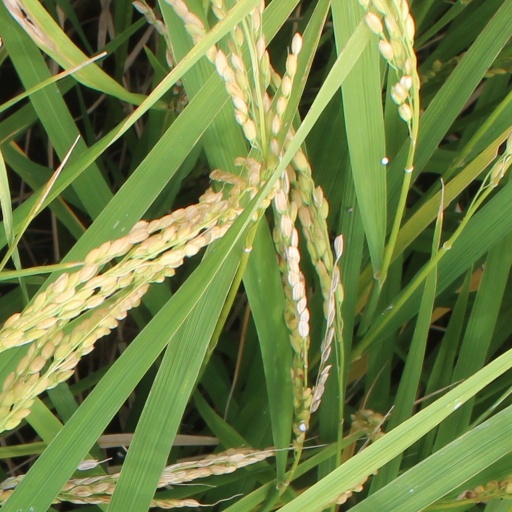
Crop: rice